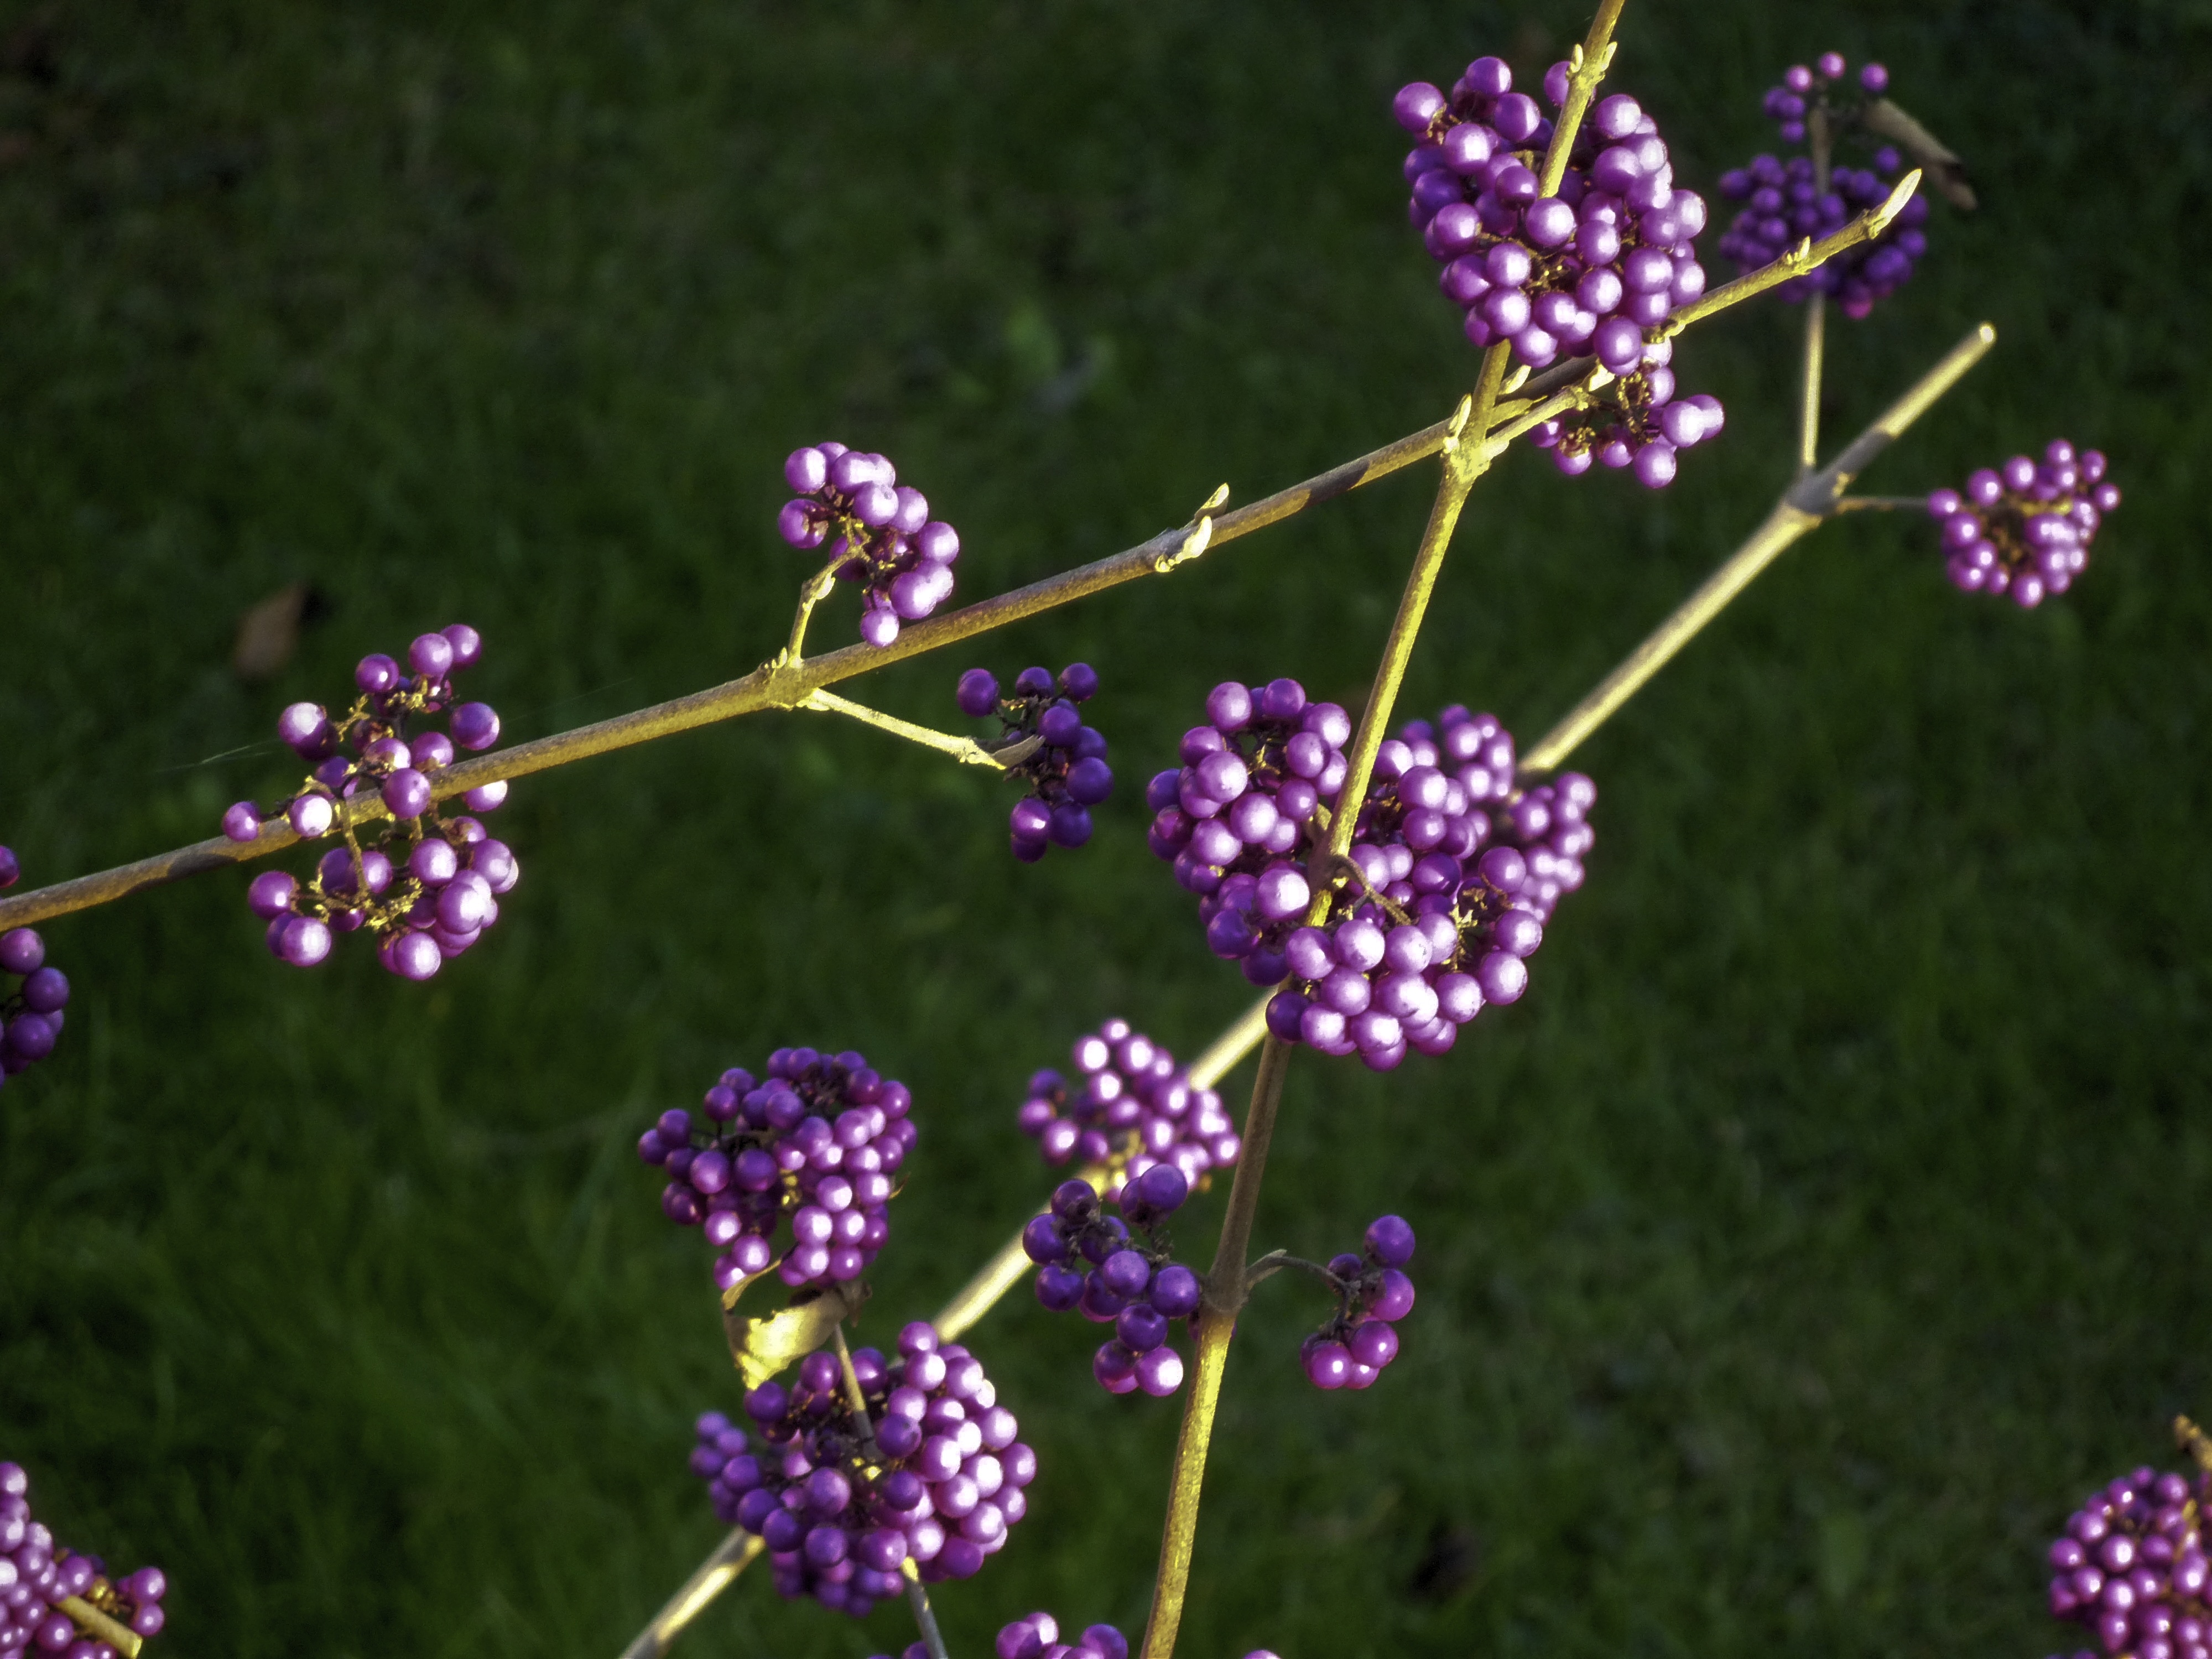
nature, blossom, plant, sun, meadow, flower, bush, herb, produce, botany, flora, lavender, wildflower, berries, shrub, november, flowering plant, annual plant, land plant, english lavender